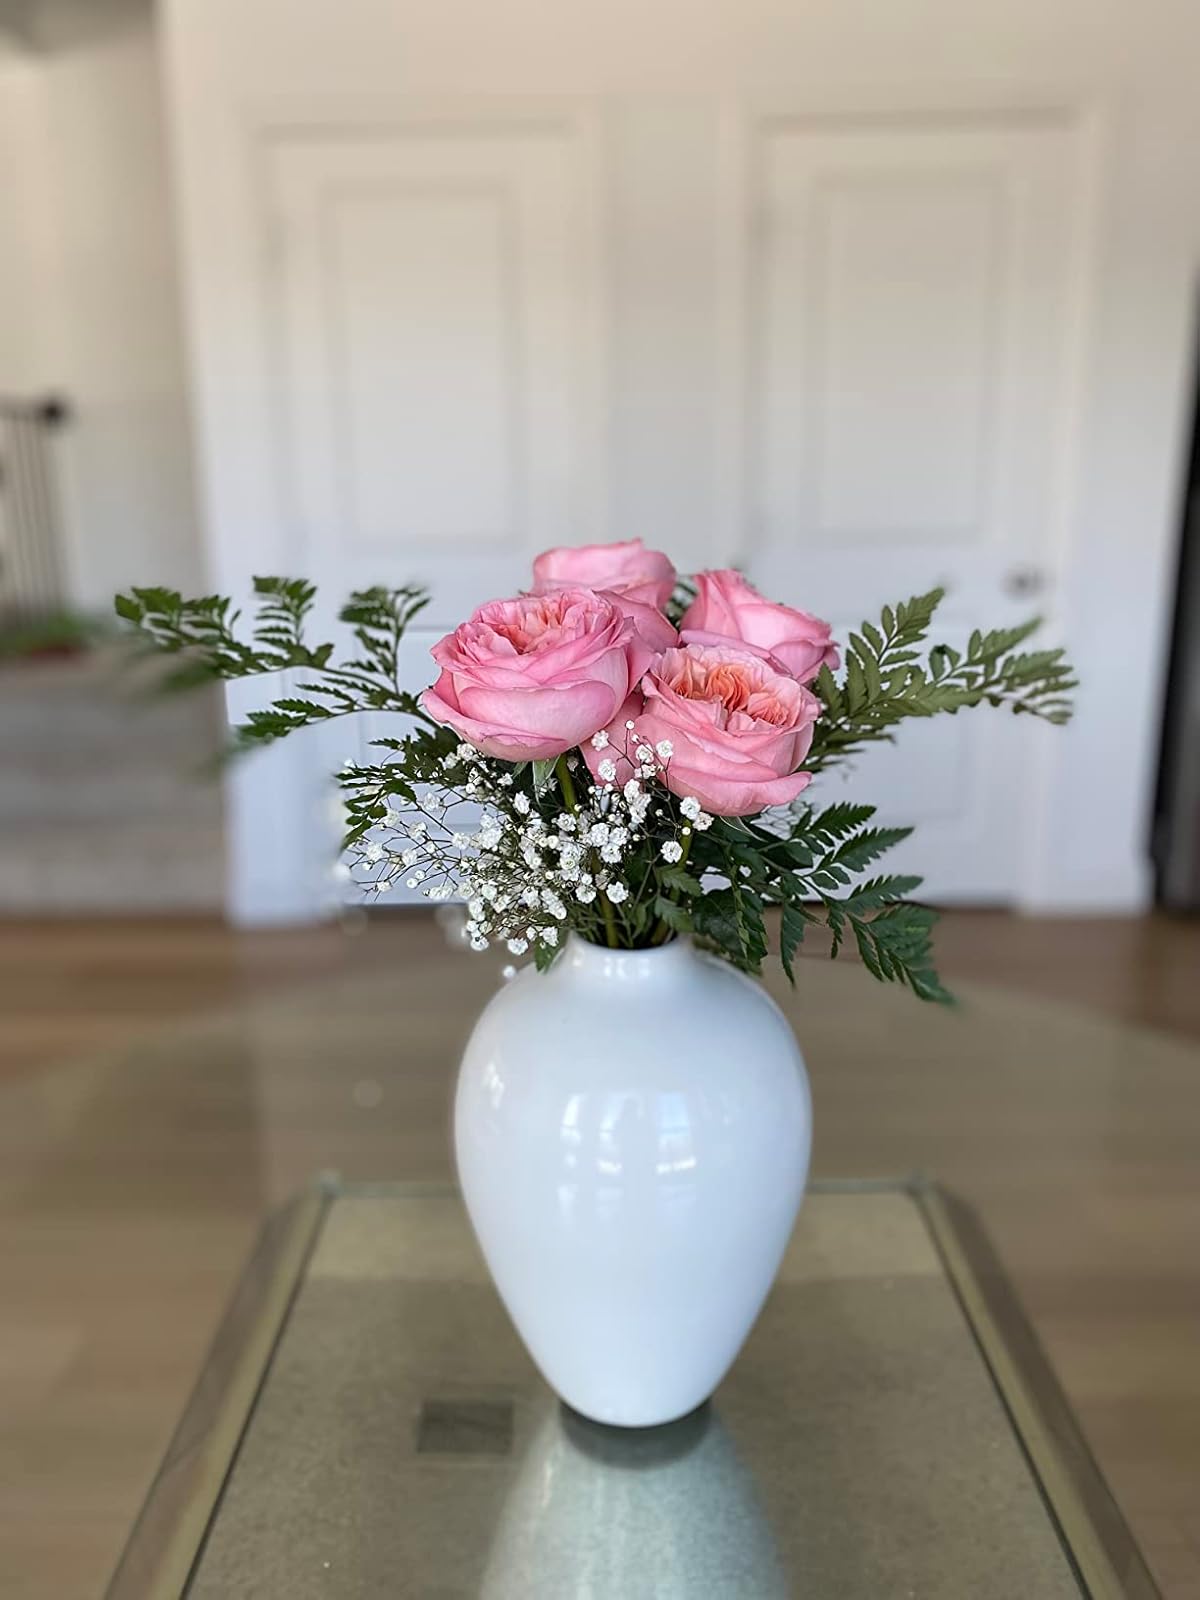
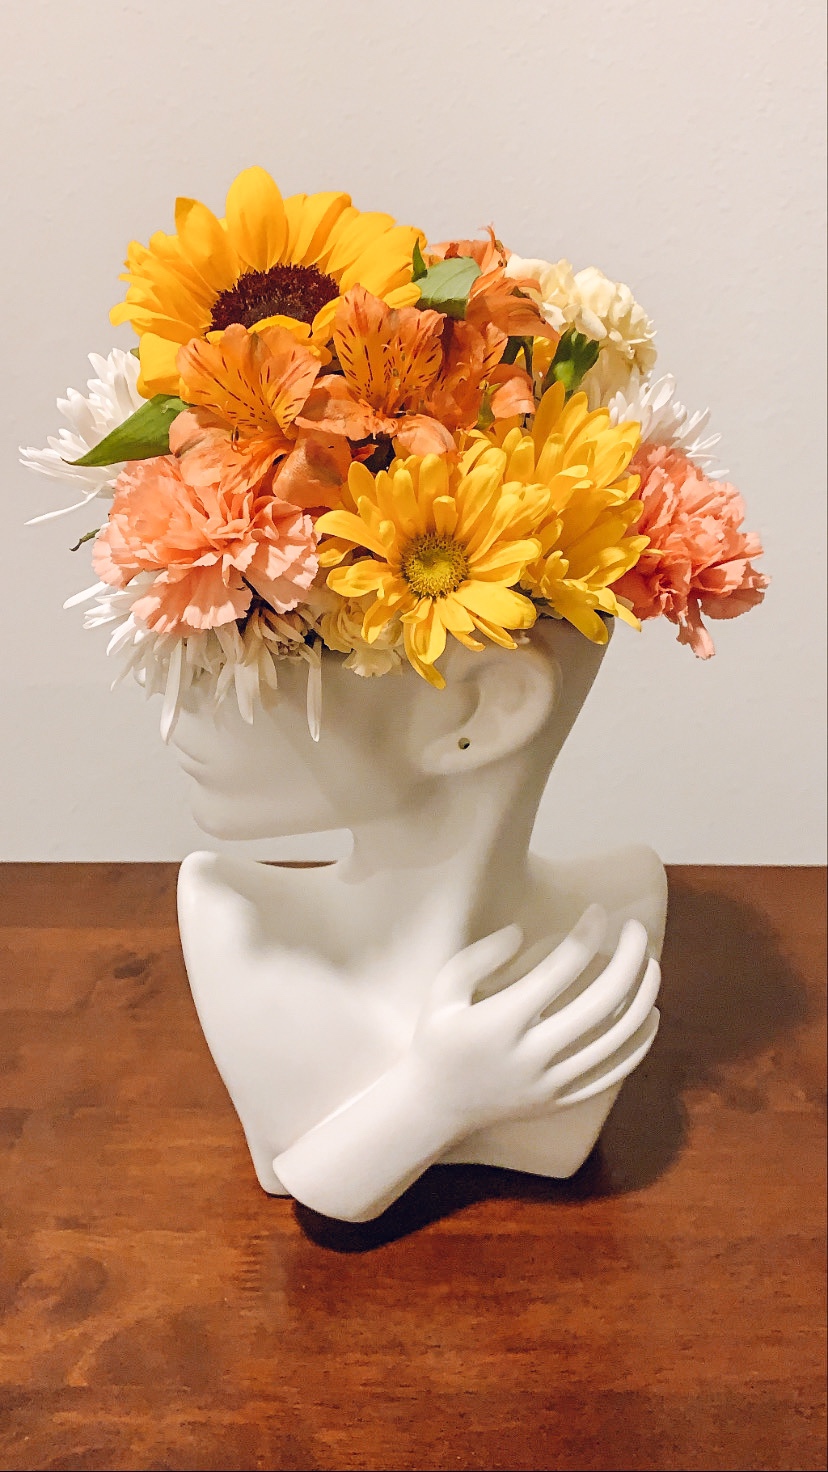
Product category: vase
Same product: no